King Henry's Drive tram stop

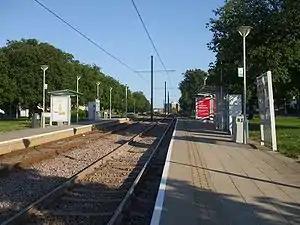

King Henry's Drive tram stop is a light rail stop serving the Betchworth Way residential area of New Addington, located in the London Borough of Croydon. It is located in the wide central reservation of a dual carriageway.